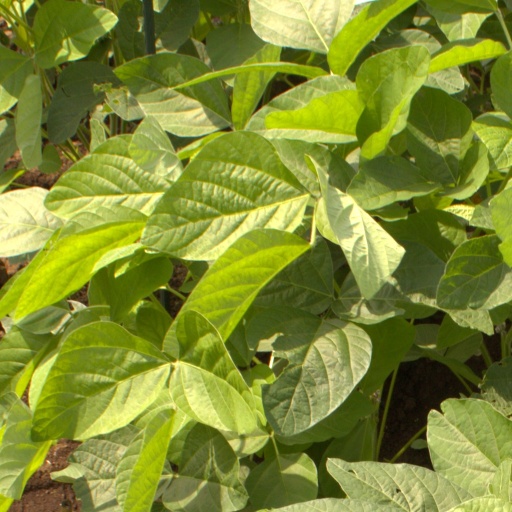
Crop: soybean